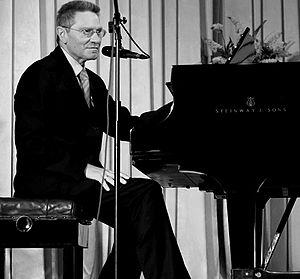
"Le Jour de la victoire est une des plus populaires parmi les chansons russes à propos de la Seconde Guerre mondiale. La chanson se réfère à la victoire de 1945, mais à la différence des autres chants et marches célébrant cet événement, elle a été composée trente ans plus tard, par le jeune compositeur David Toukhmanov sur des paroles du poète soviétique Vladimir Kharitonov. Malgré ce décalage, le compositeur et vétéran Vladimir Chaïnski disait : ""Cette chanson semble avoir voyagé dans le temps. Bien qu'elle fût écrite trois décennies après la guerre, on a aujourd'hui l'impression que c'est elle qui nous a aidé à remporter la victoire.""